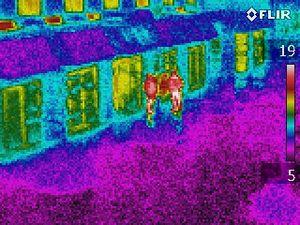
Vue thermographique de personnes en rue
La thermographie ou thermographie infrarouge est une technique permettant d'obtenir une image thermique d'une scène par analyse des infrarouges. L'image obtenue est appelée « thermogramme».